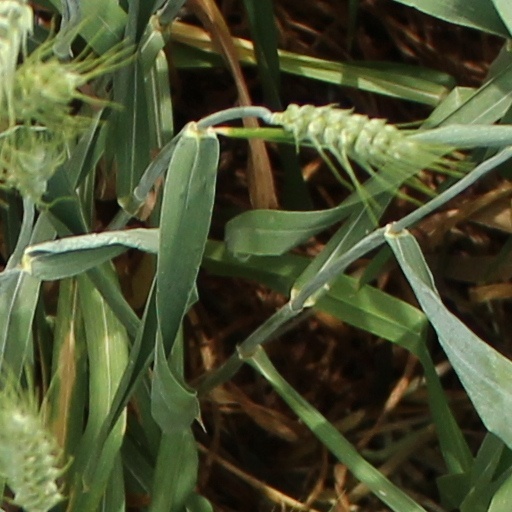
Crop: wheat